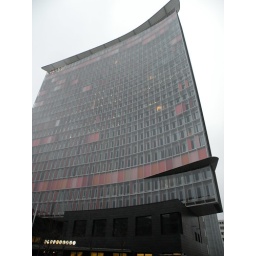
An interesting building in Berlin, all the windows have the red colored shades, but most people didn't have them down.